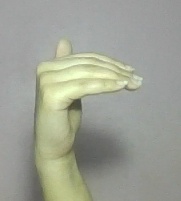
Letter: khaa